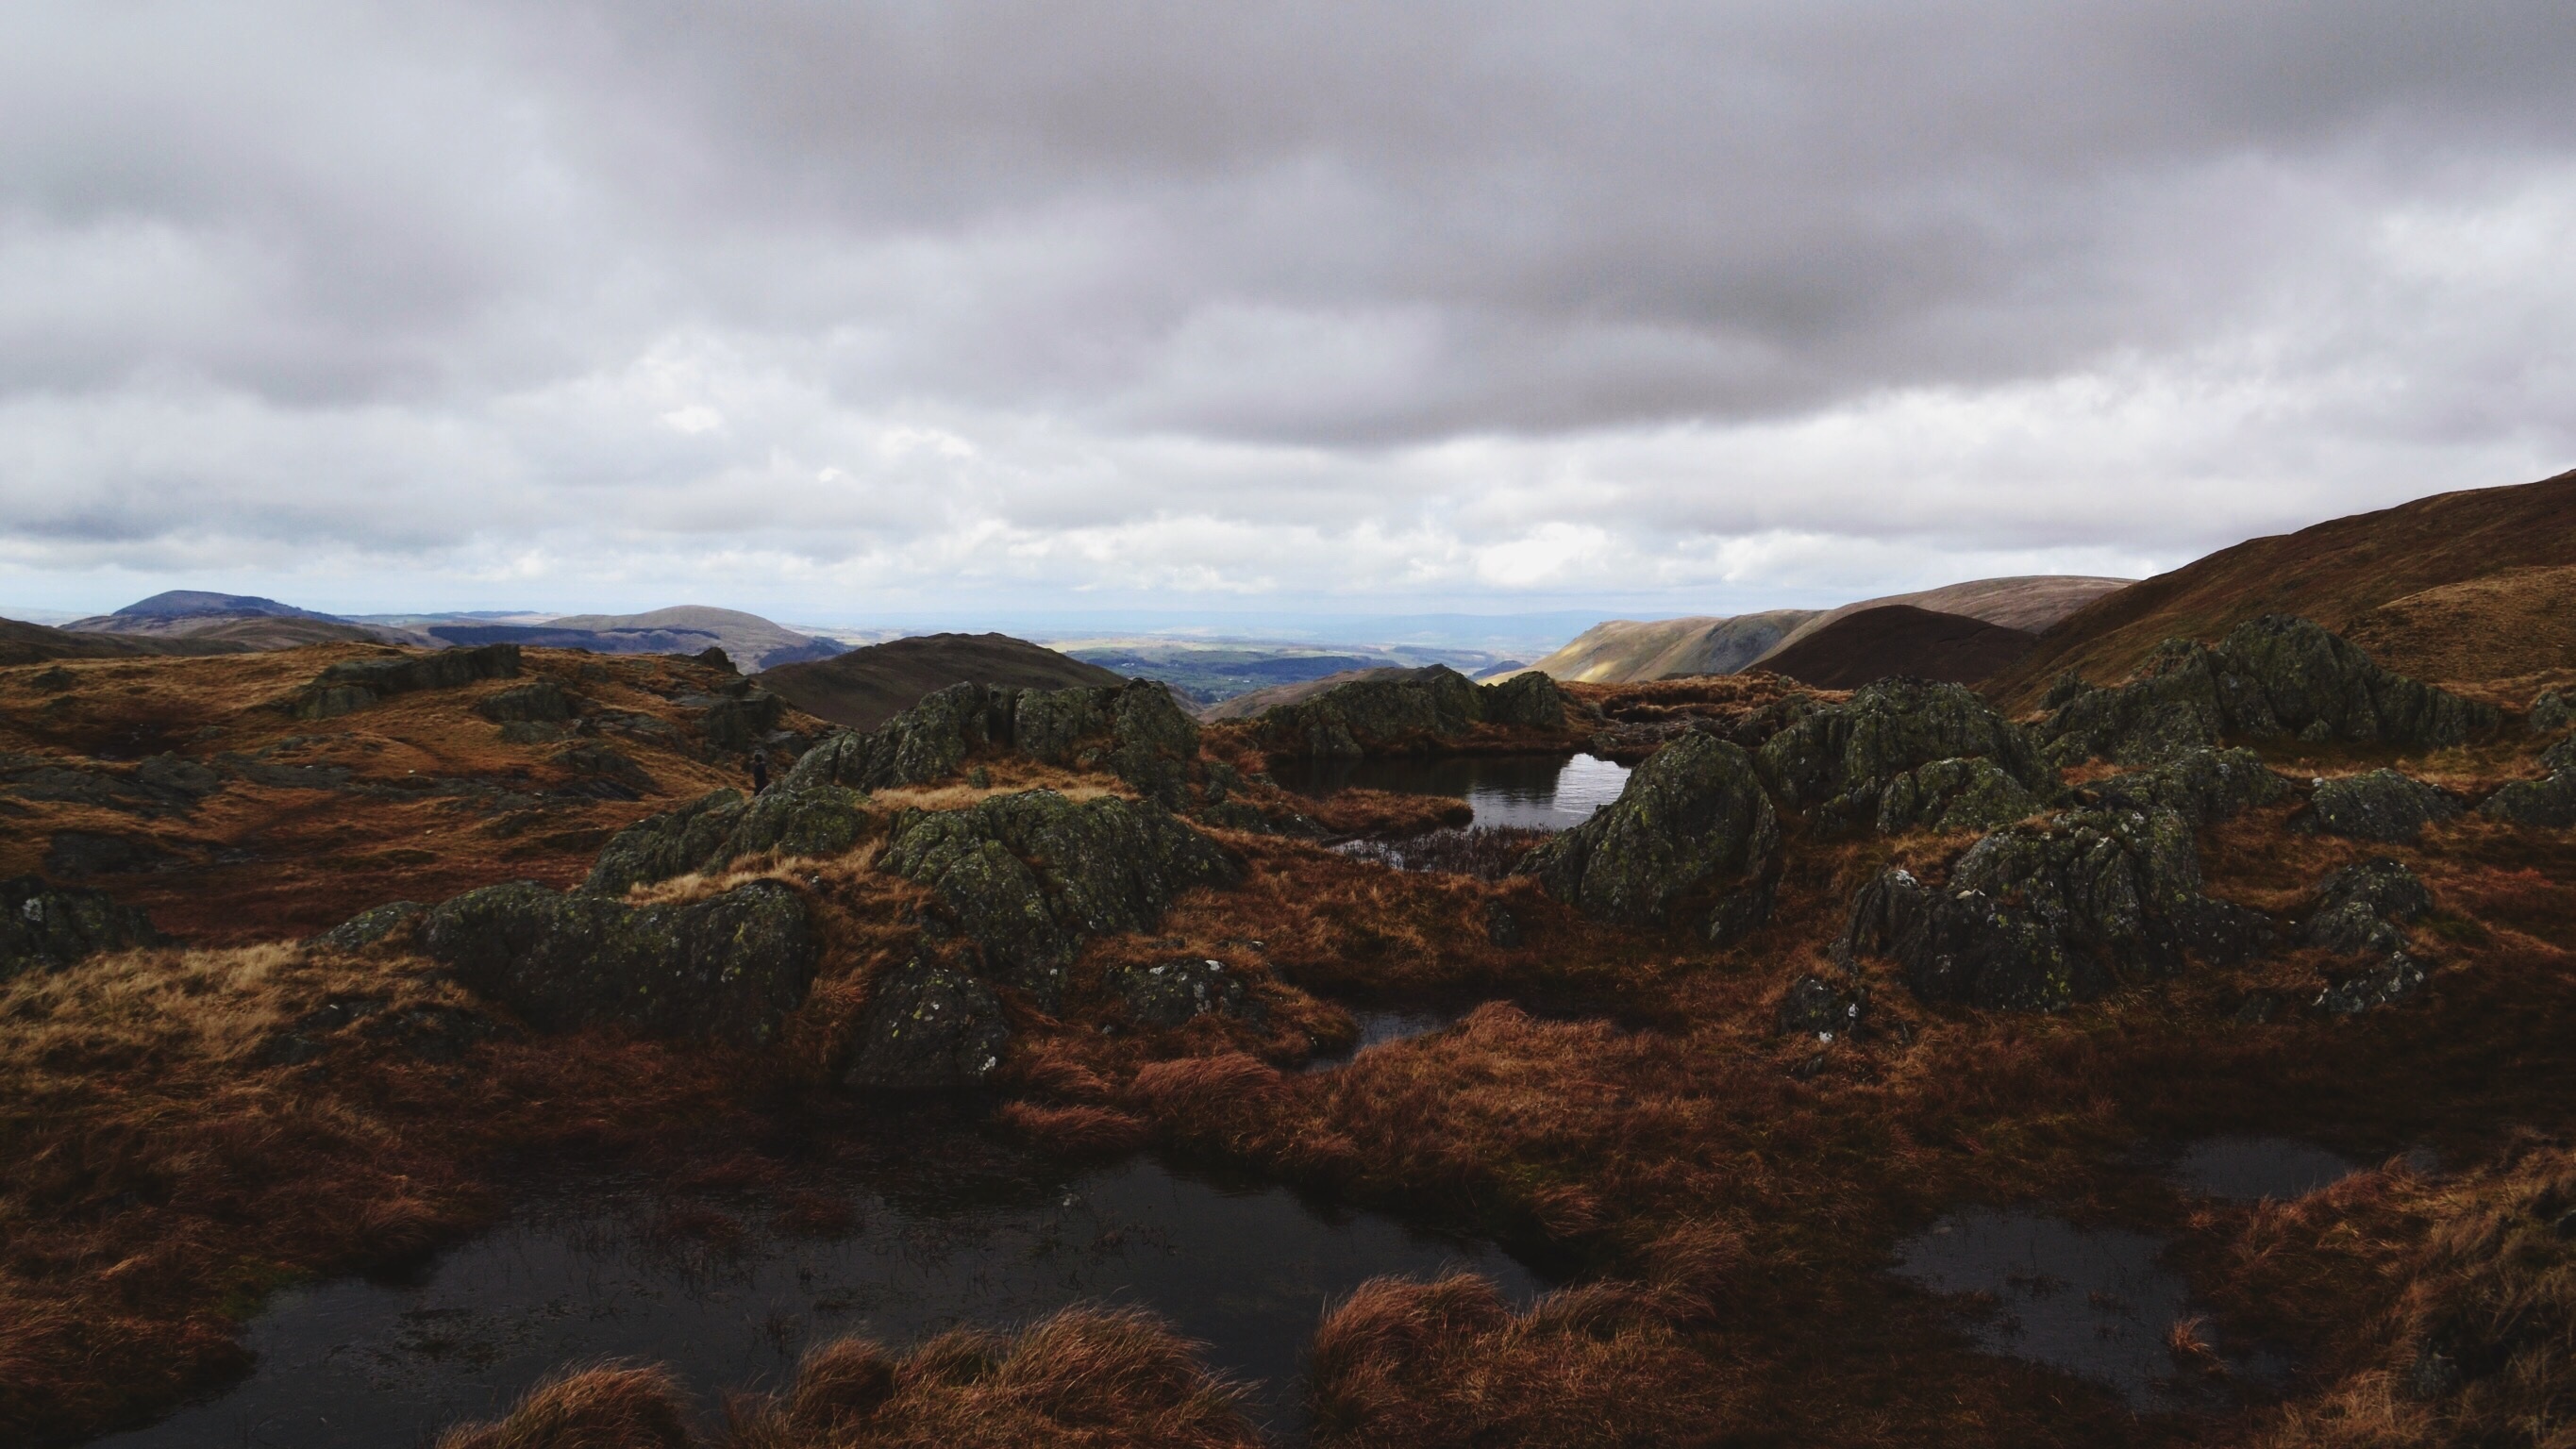
landscape, sea, coast, nature, rock, wilderness, mountain, cloud, sky, hill, lake, stone, cliff, reflection, rocky, highland, terrain, ridge, geology, plateau, fell, loch, landform, geographical feature, mountainous landforms